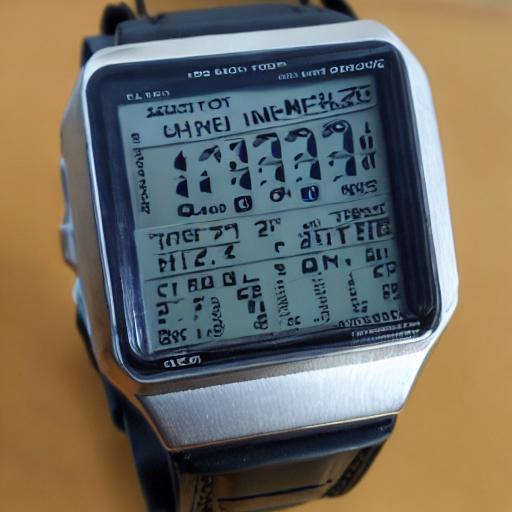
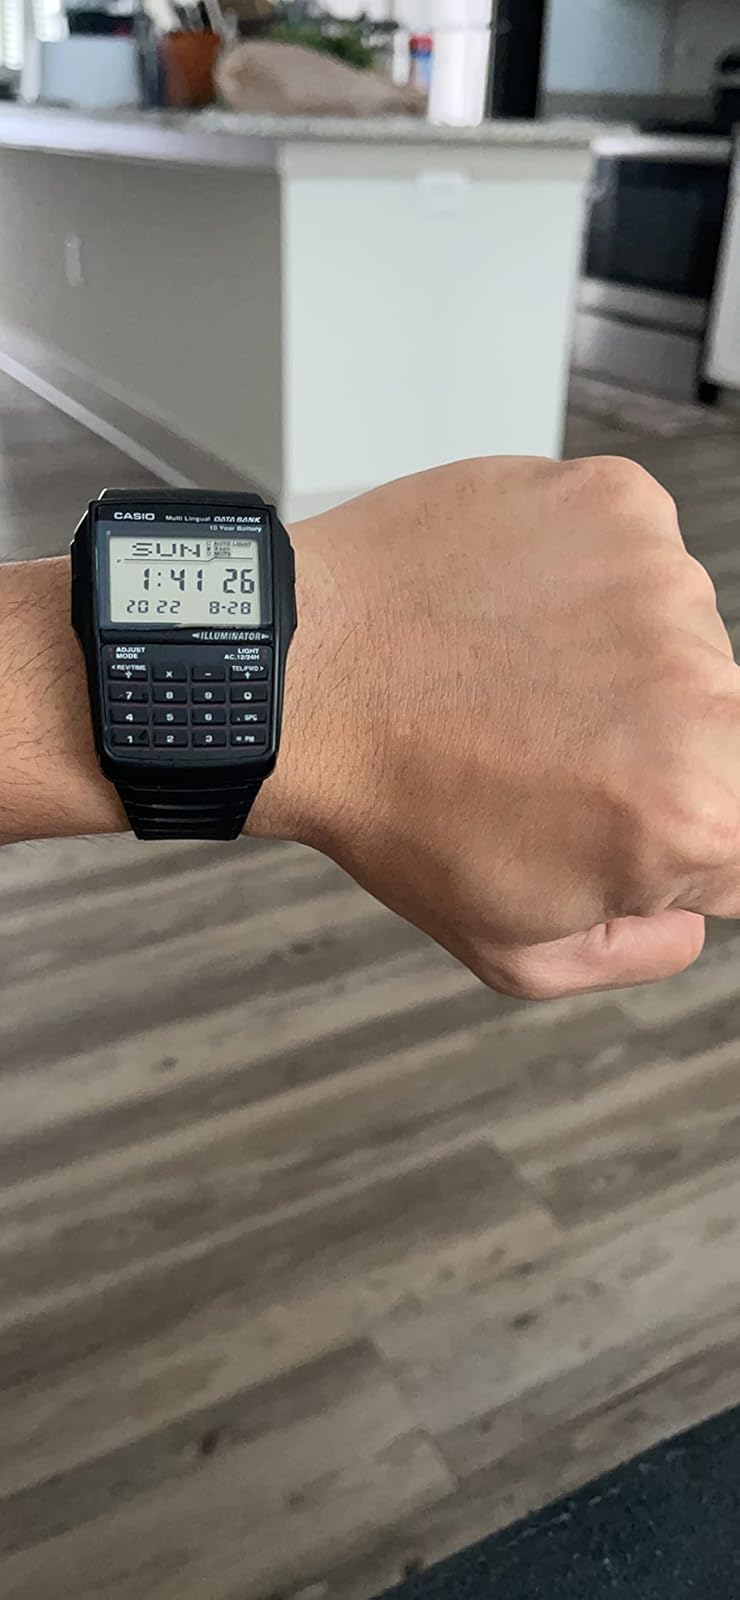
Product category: accessories_watch
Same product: no